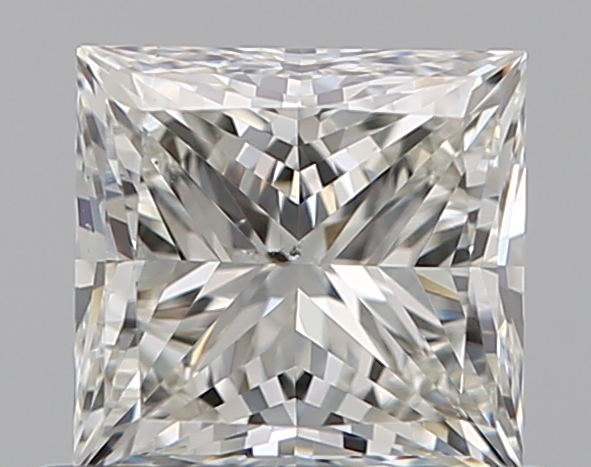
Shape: princess
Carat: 0.71
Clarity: SI1
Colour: J
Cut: EX
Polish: EX
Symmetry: VG
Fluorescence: F
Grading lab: GIA
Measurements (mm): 4.8 x 4.66 x 3.44